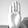
ASL letter: B